Bertold Löffler

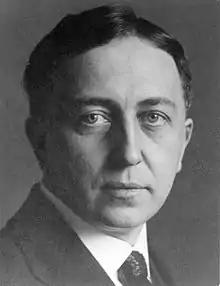
Bertold (Berthold) Loffler

Bertold Löffler (28 September 1874 in Liberec – 23 March 1960 in Vienna) was an Austrian painter, printmaker, and designer. His work was part of the painting event in the art competition at the 1936 Summer Olympics.